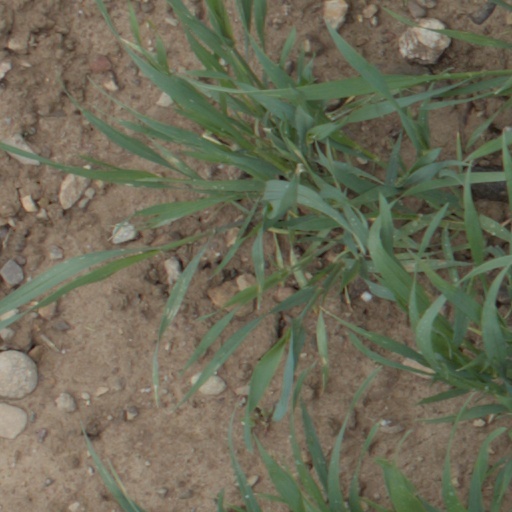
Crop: wheat